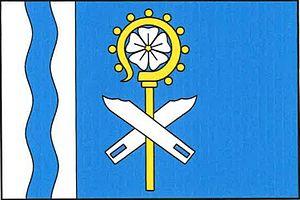
Čistá u Horek est une commune du district de Semily, dans la région de Liberec, en Tchéquie. Sa population s'élevait à 571 habitants en 2019.